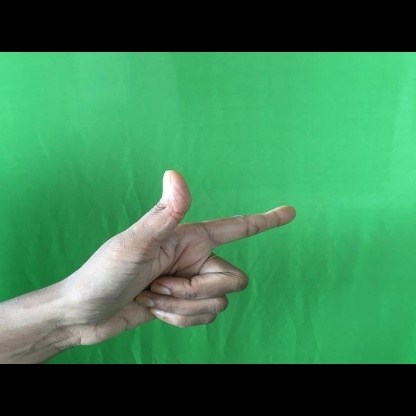
Mudra: Chandrakala